Interstate 376 Business

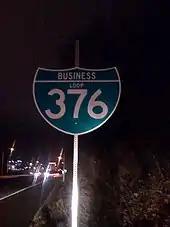

I-376 Bus. diverges from I-376 at a partial interchange in Findlay Township, heading due south as a continuation of the Beaver Valley Expressway with a wide grass median. The road immediately turns east, meeting Flaugherty Run Road at a diamond interchange which allows indirect access to the remaining movements for I-376. Heading east, I-376 Bus. comes to a diamond interchange with International Drive, which provides access to three of the cargo areas of Pittsburgh International Airport. Further east, the median narrows and the road curves southeast before coming to a signalized intersection with Hangar Road, which connects to the airport service area, marking the end of the Beaver Valley Expressway.